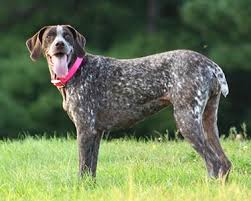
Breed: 211-n000059-German_short_haired_pointer